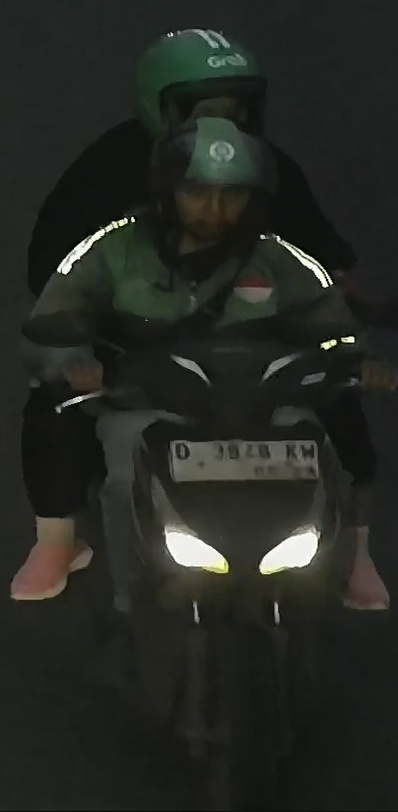
person-with-helmet: 2
person-without-helmet: 0